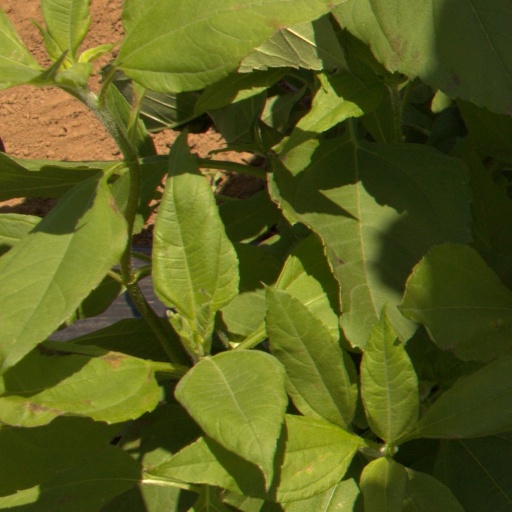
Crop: Jerusalem artichoke